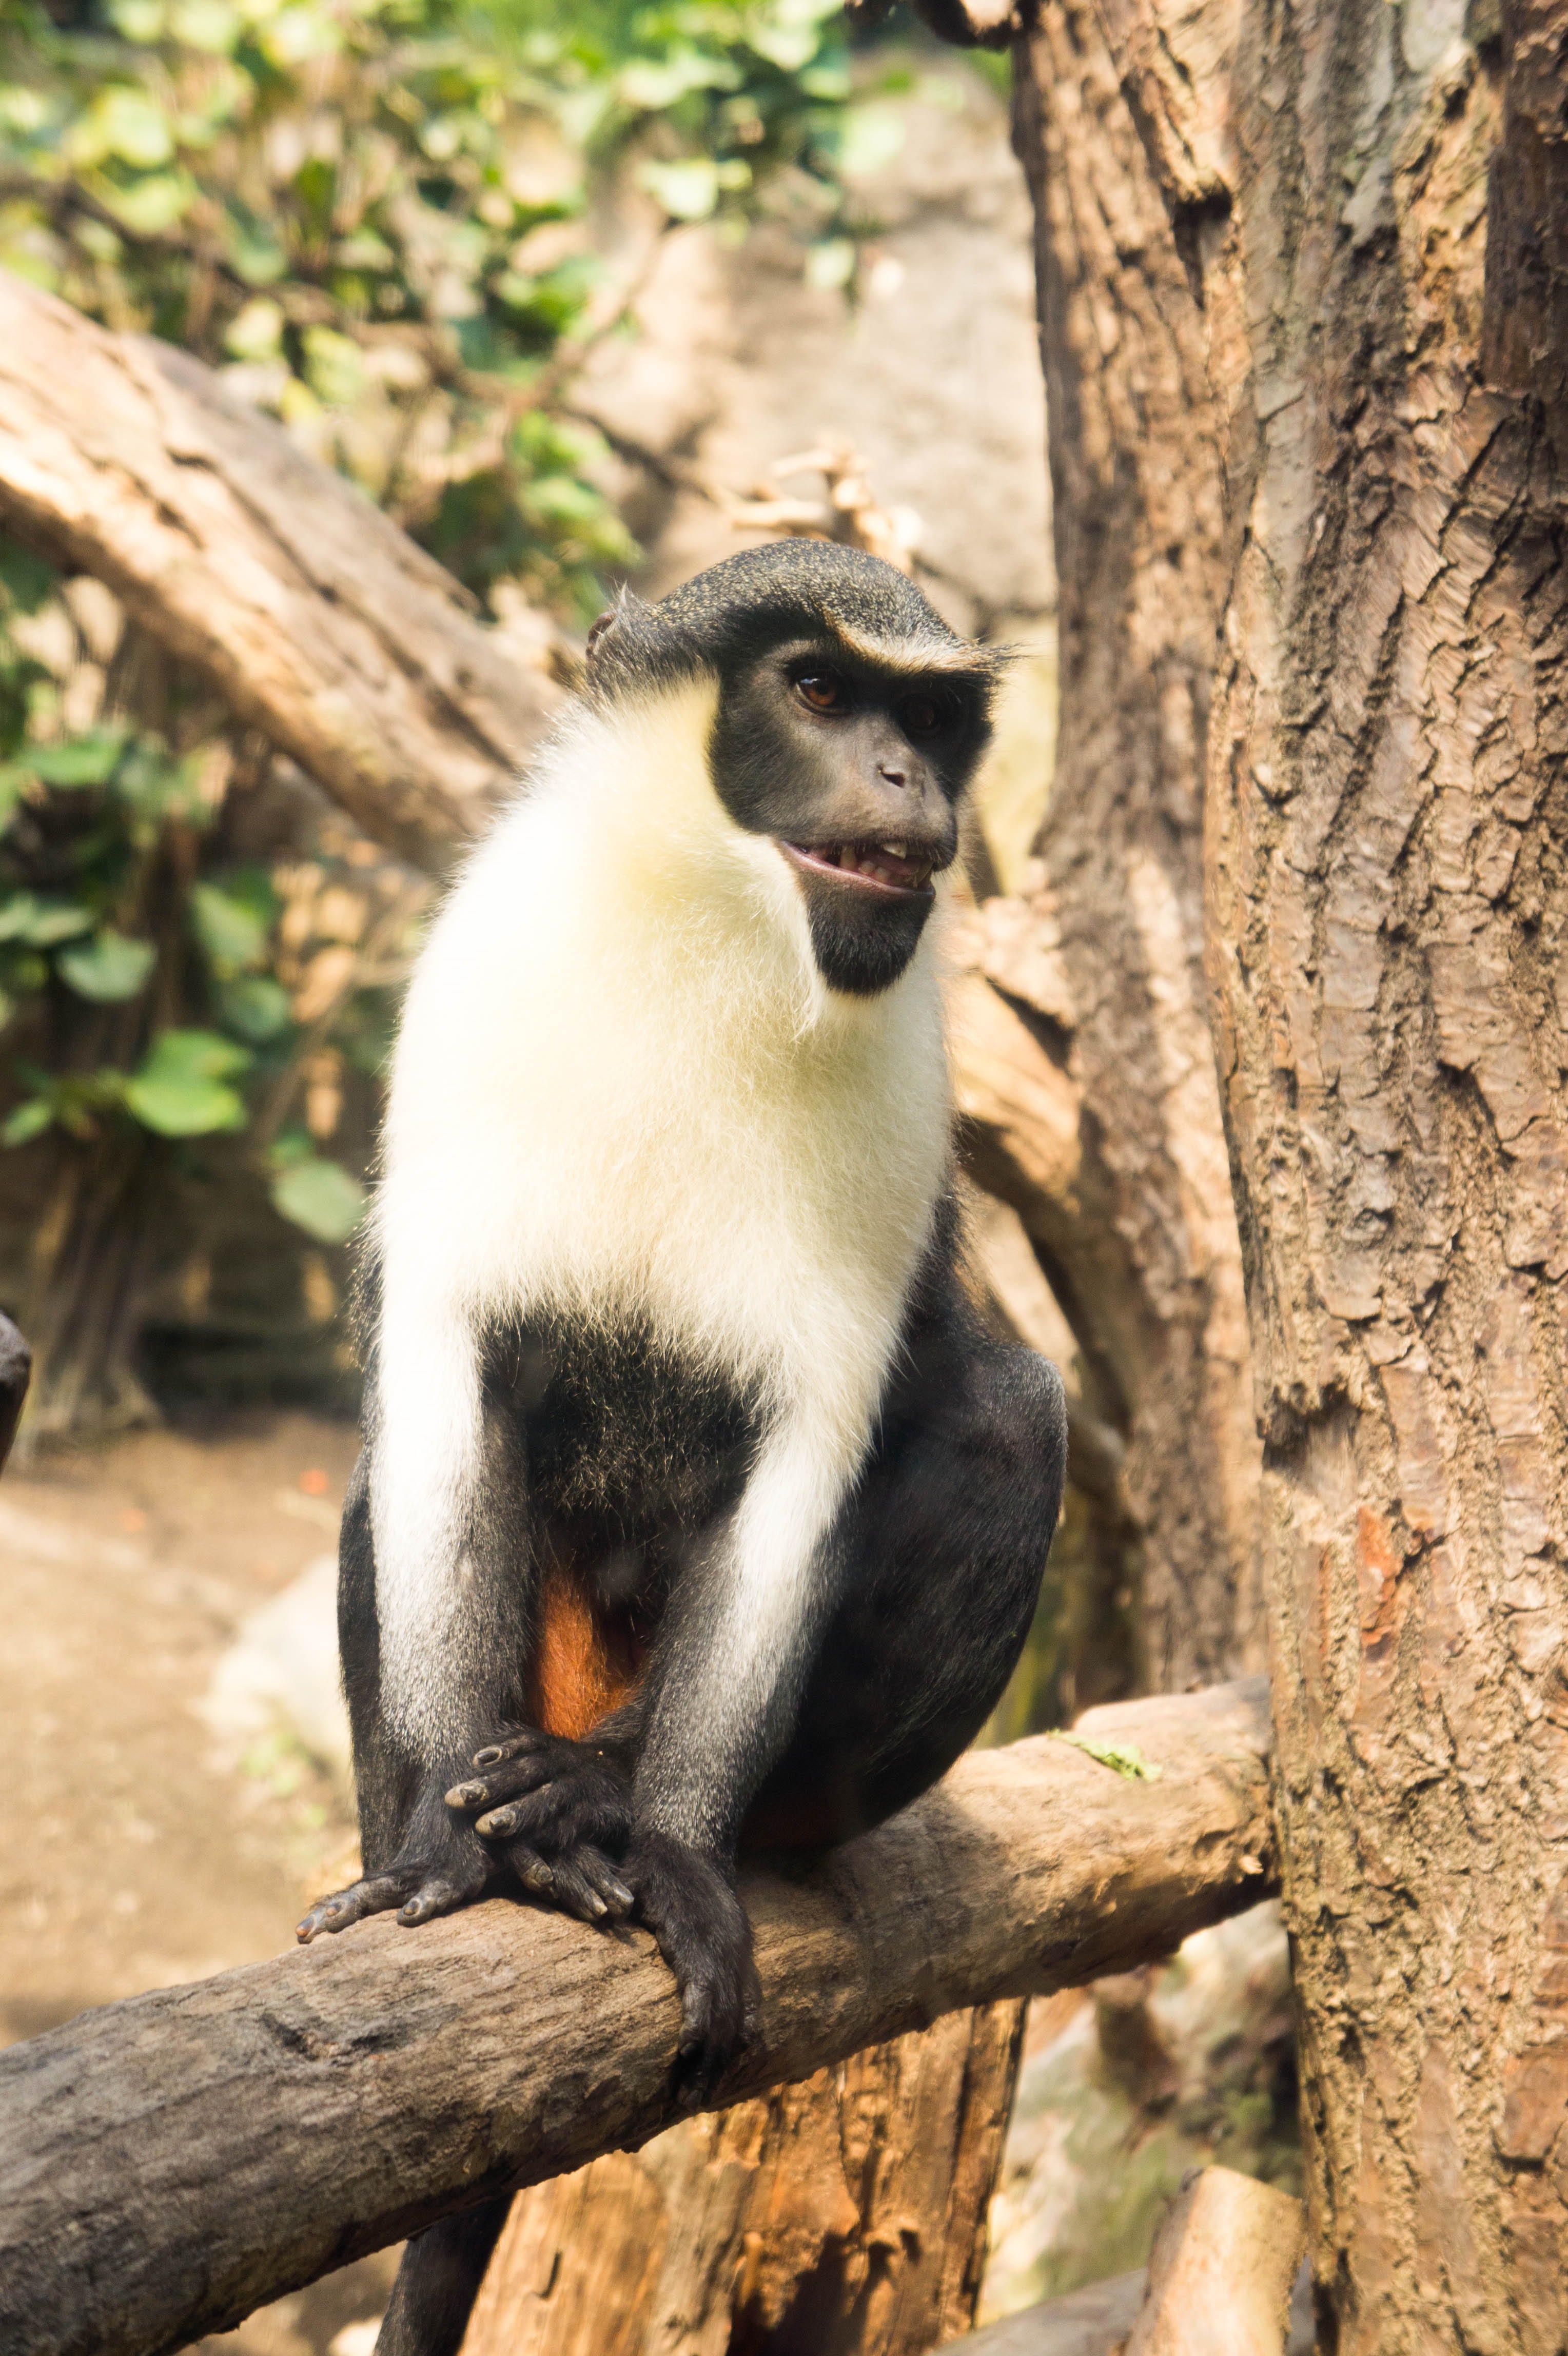
tree, nature, white, sweet, animal, wildlife, wild, zoo, fur, jungle, mammal, monkey, fauna, primate, face, hell, lemur, animal world, ffchen, purry, zooaufnahme